One Day at HorrorLand

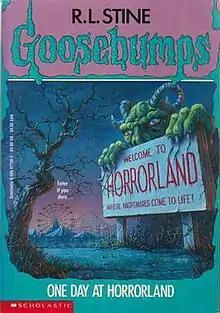
First edition cover

One Day at HorrorLand is the sixteenth children's horror novel in R. L. Stine's "Goosebumps" series, and was originally published in February 1994. It was adapted into a two-part episode for the television series, which was later released on VHS and DVD. A comic adaptation of the book was included in the graphic novel compilation "Terror Trips", part of the "Goosebumps Graphix" series. There were two video games, an audiobook, and an adult-aimed interactive show based on the book. A sequel in the spin-off series "Goosebumps Series 2000" titled "Return to HorrorLand" was published in 1999. The HorrorLand theme park was expanded upon in the book series "Goosebumps HorrorLand". The two-part episode was released on VHS and DVD. The book and episodes received positive reception.